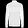
Label: Shirt